Vivienne Westwood

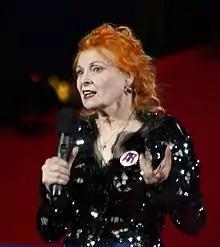
Westwood at the Life Ball in Vienna in 2011

Shortly after, Westwood announced she would cease further expansion of her business as a way of tackling environmental and sustainability issues.